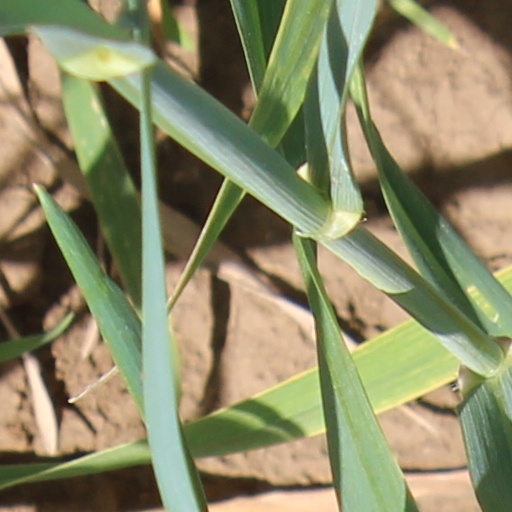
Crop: wheat